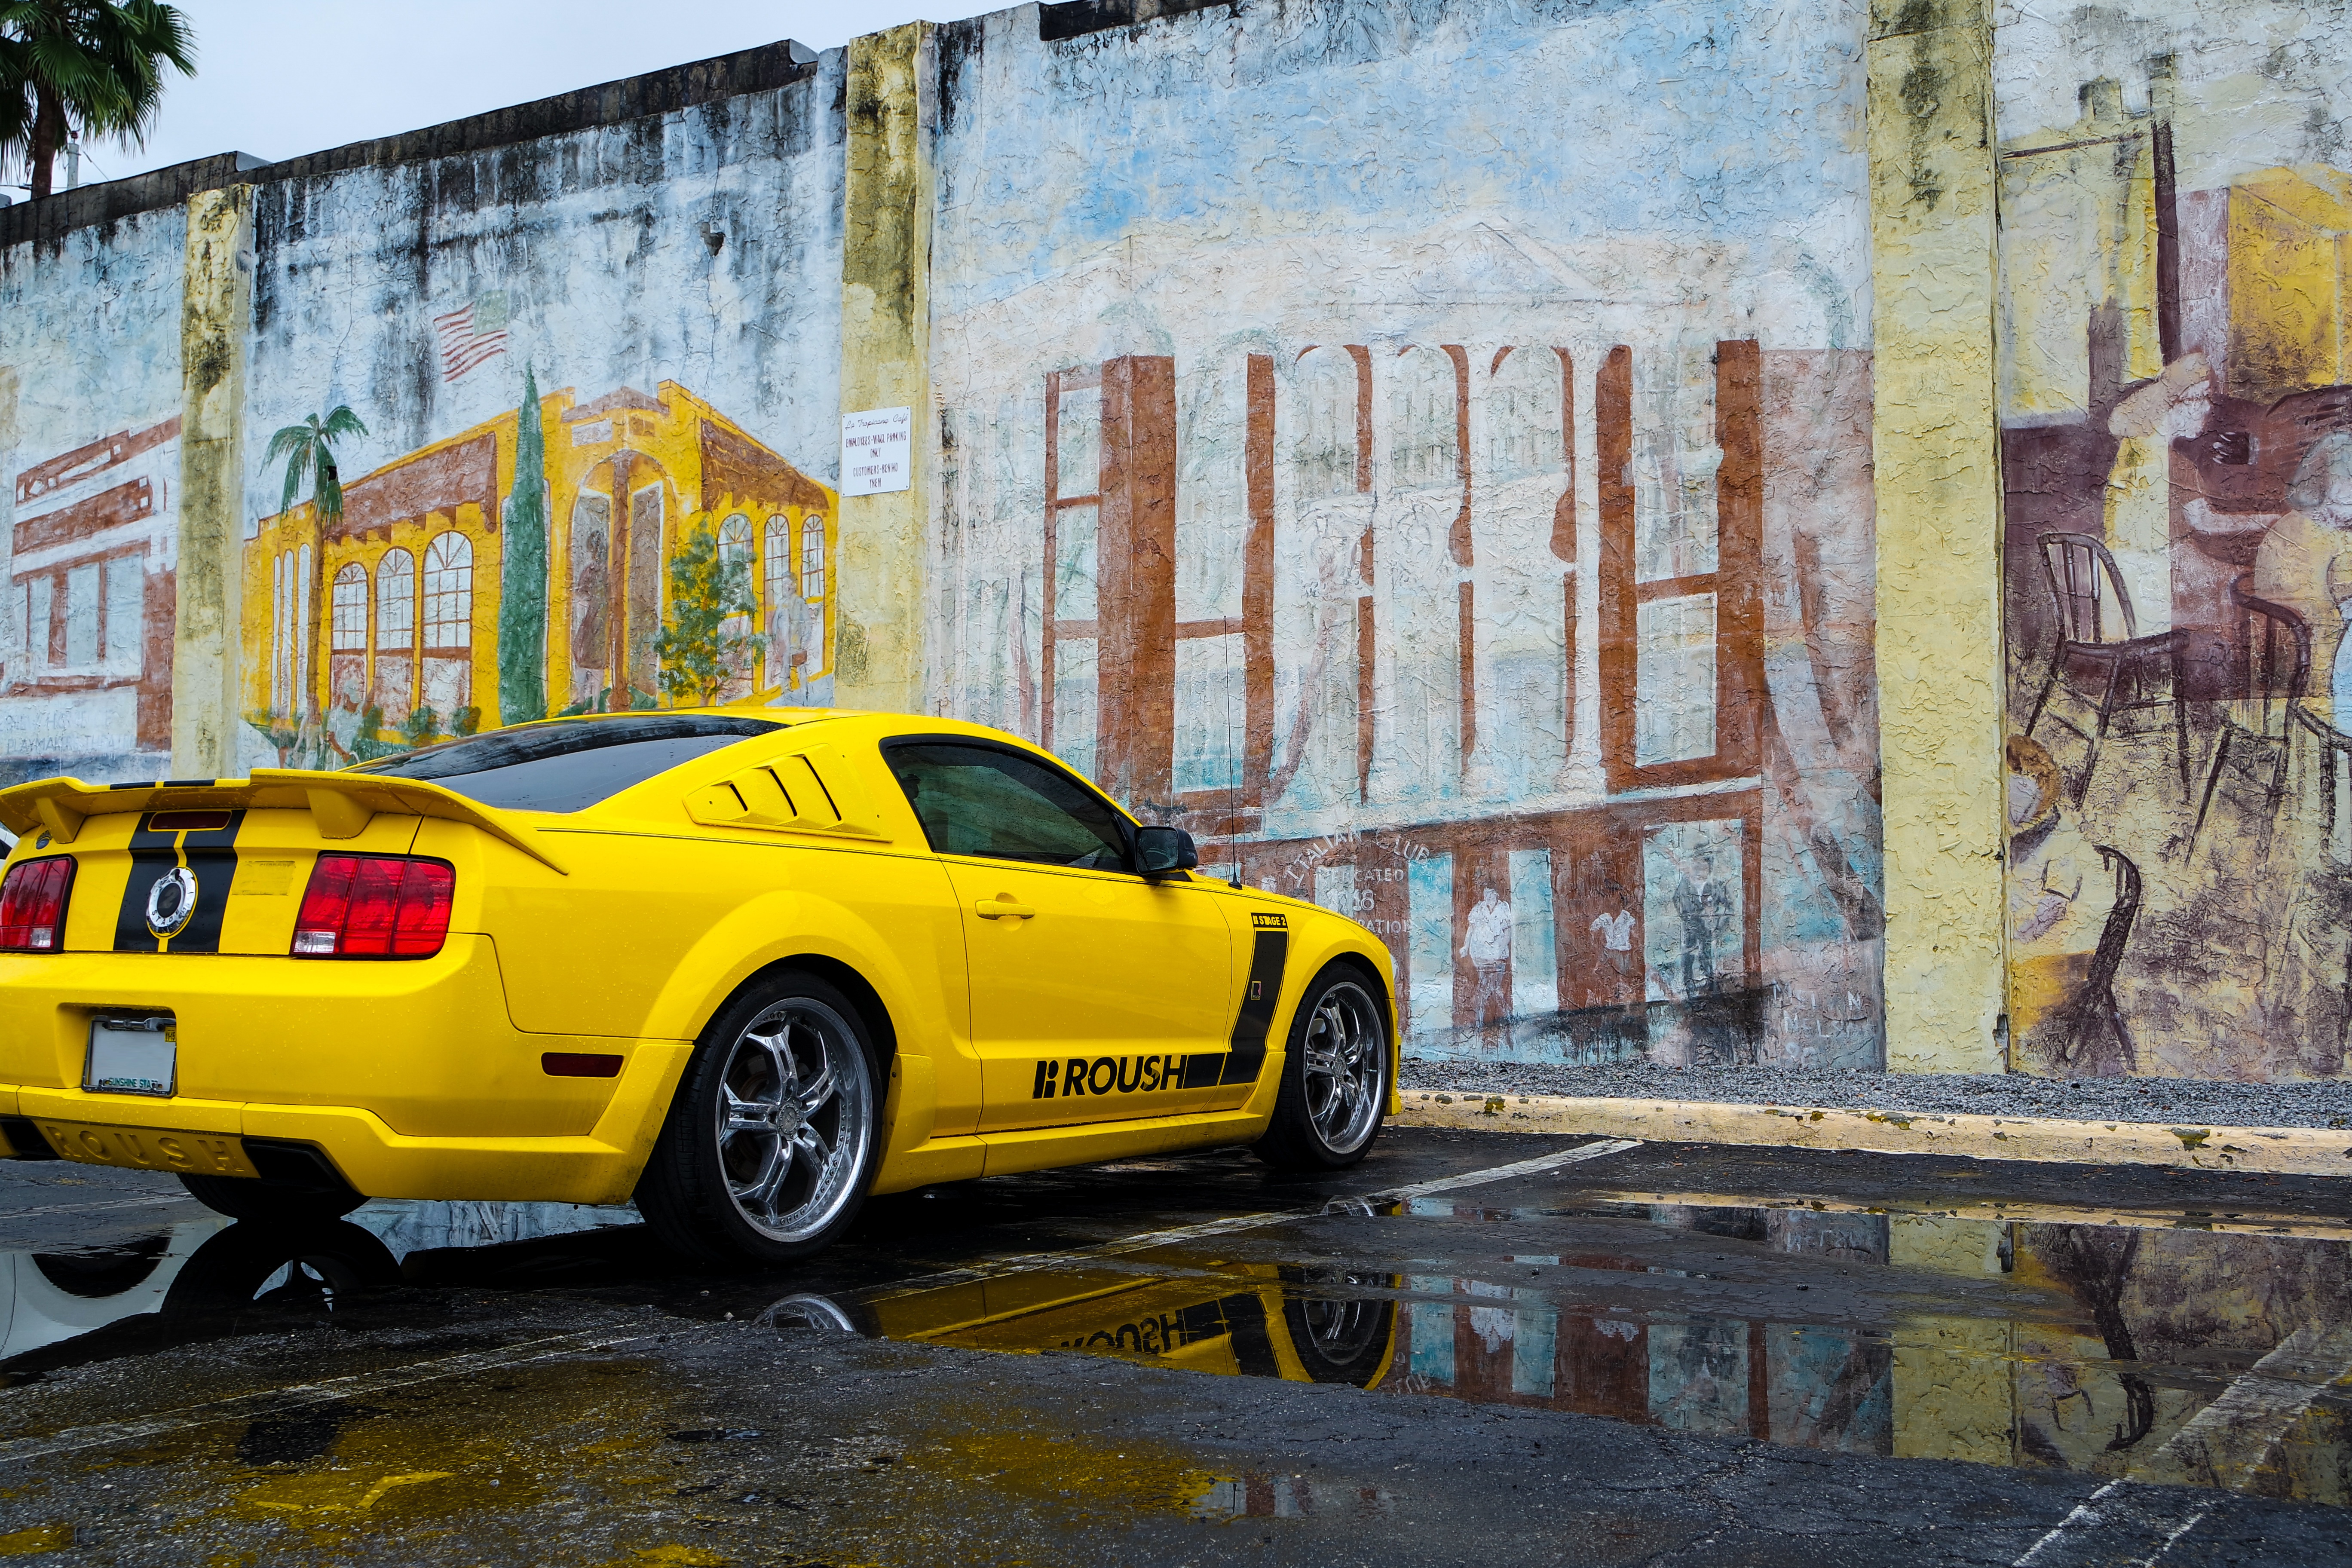
car, wheel, vehicle, sports car, muscle car, supercar, land vehicle, automobile make, automotive design, luxury vehicle, stock car racing